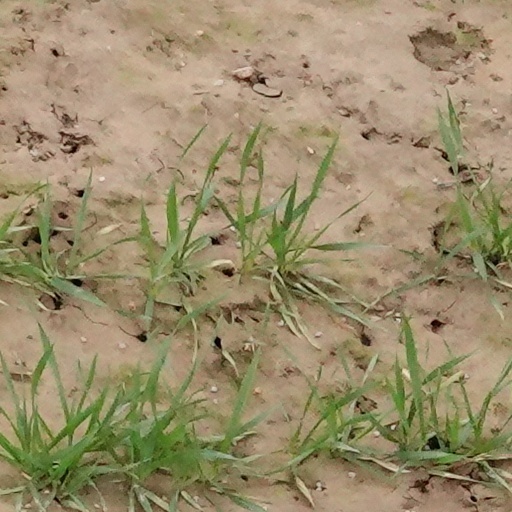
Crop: wheat